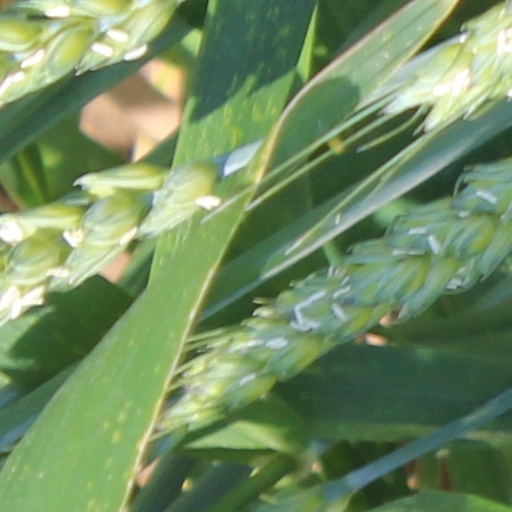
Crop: wheat